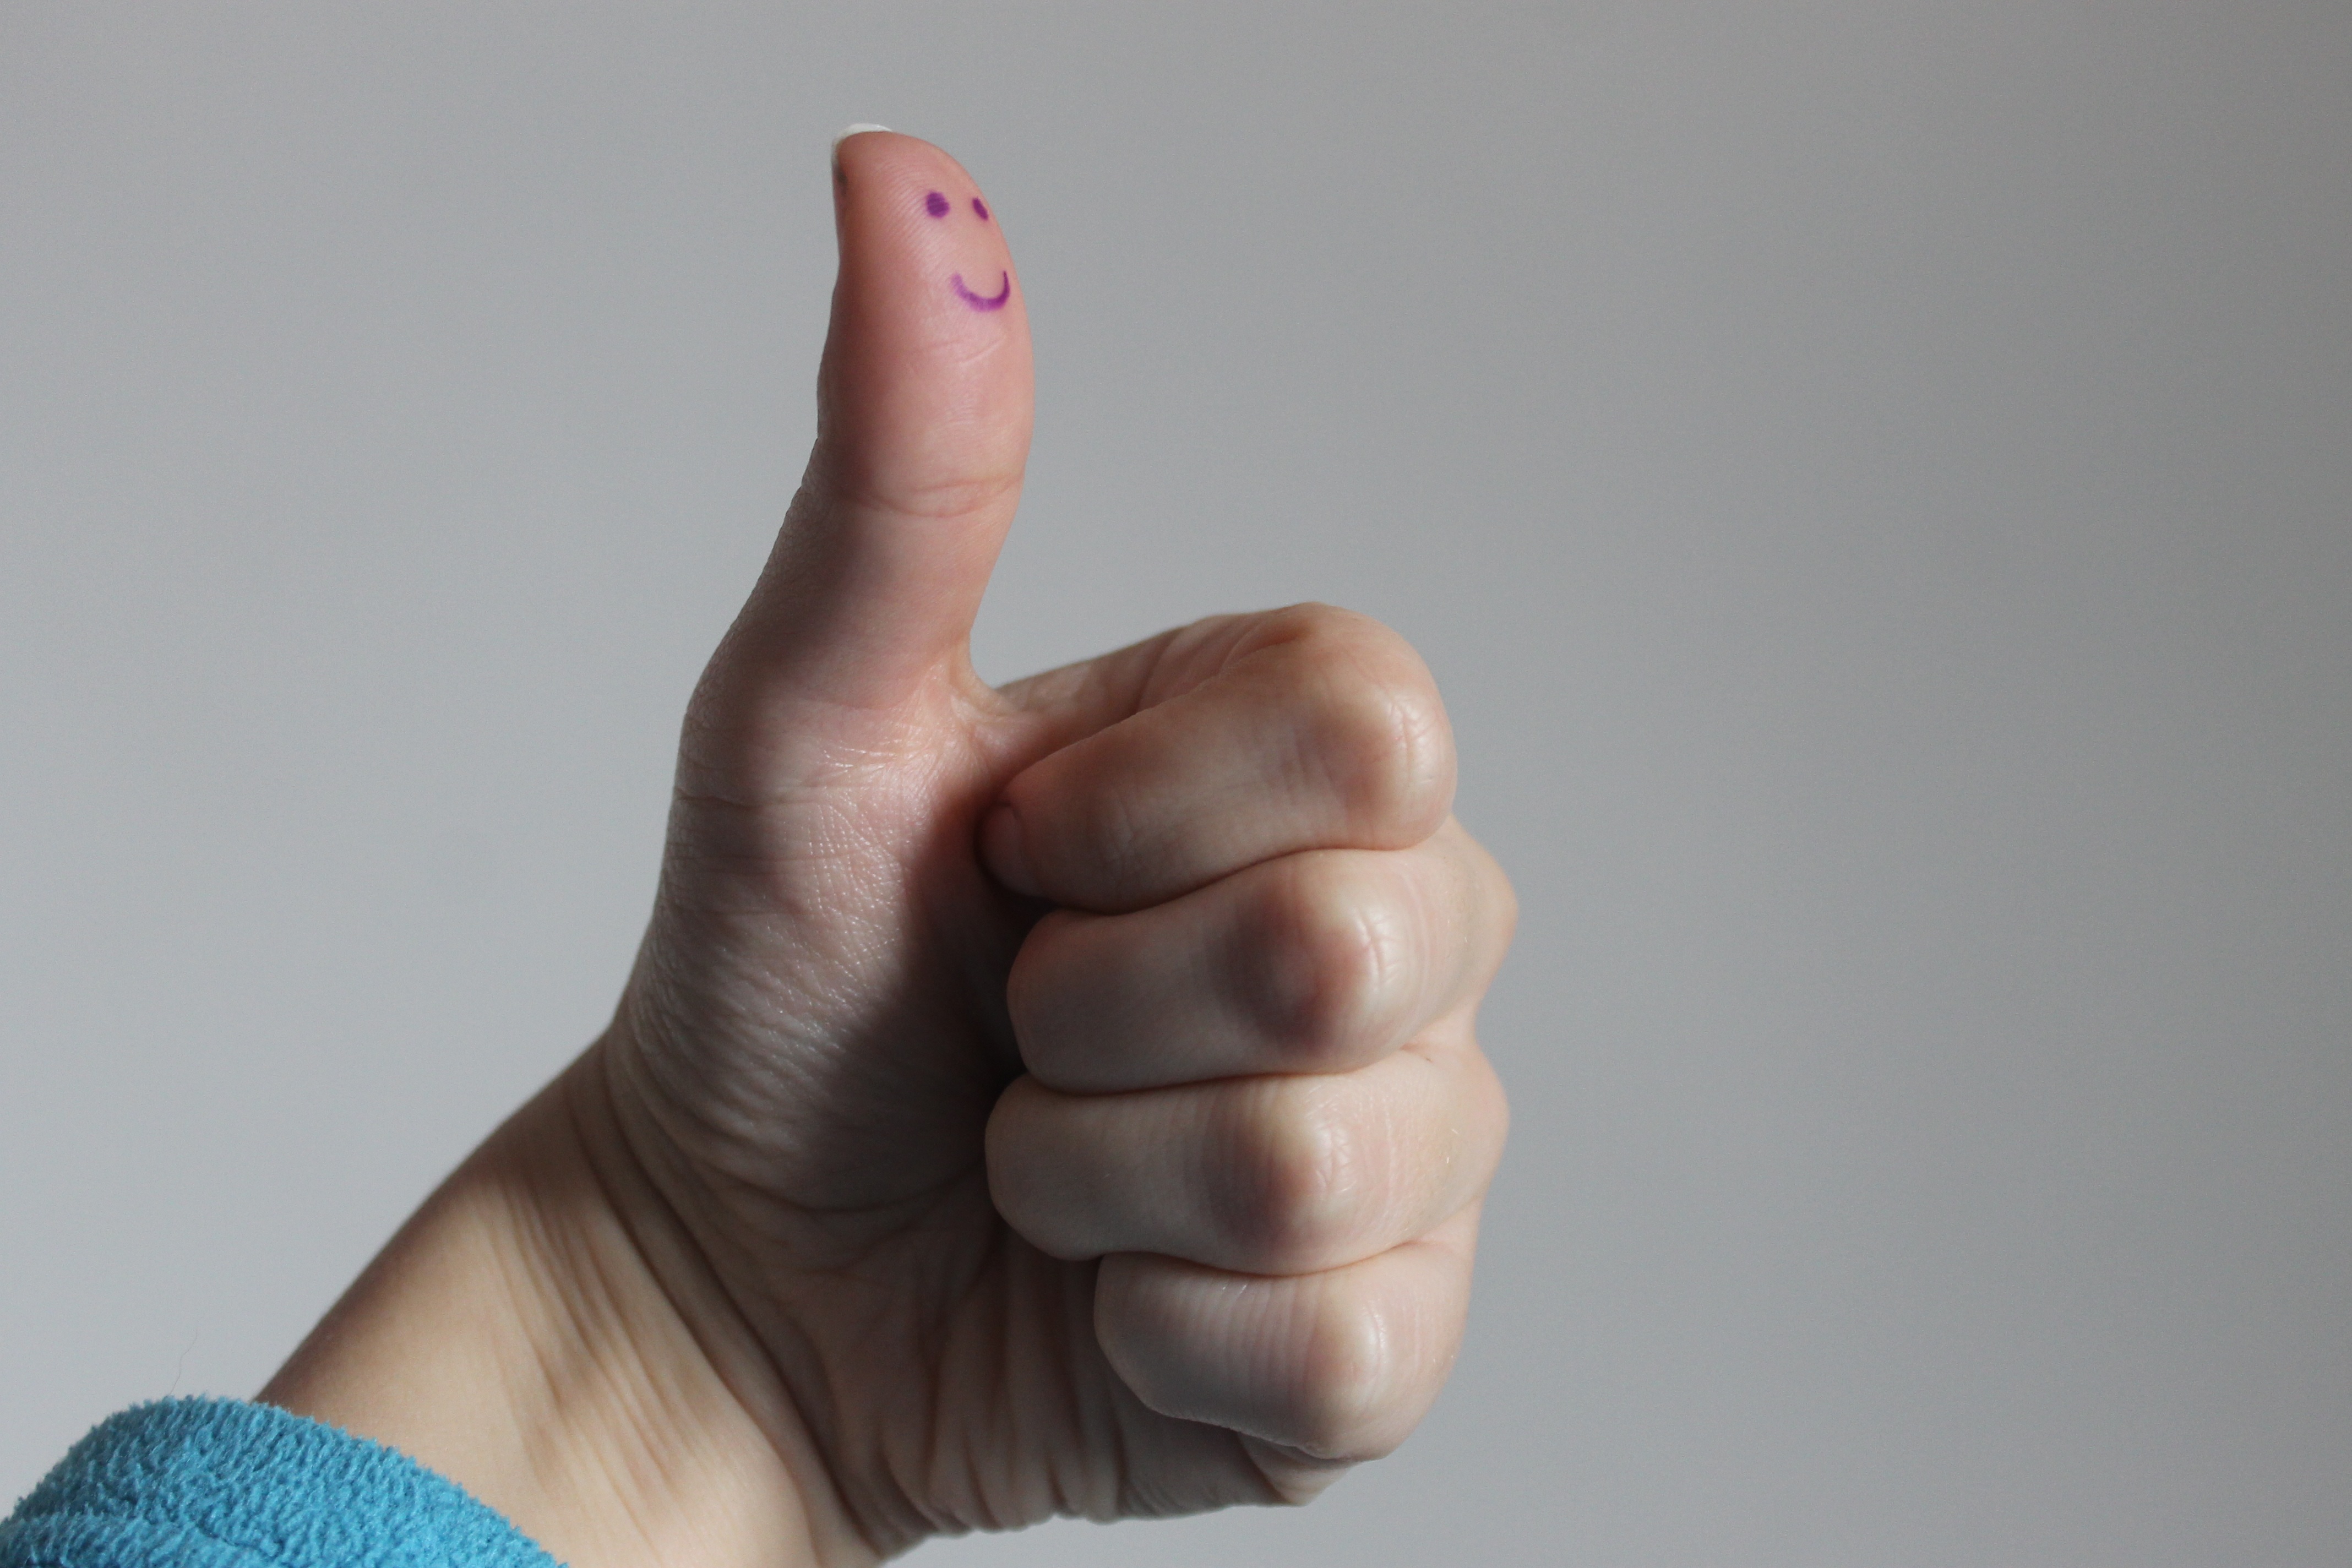
hand, leg, finger, gesture, arm, smile, thumbs up, close up, human body, fist, organ, thumb, interaction, sign language, sense, thums, human action